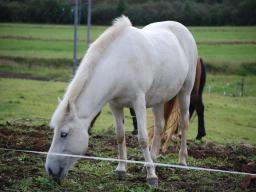
Label: Background_without_leaves